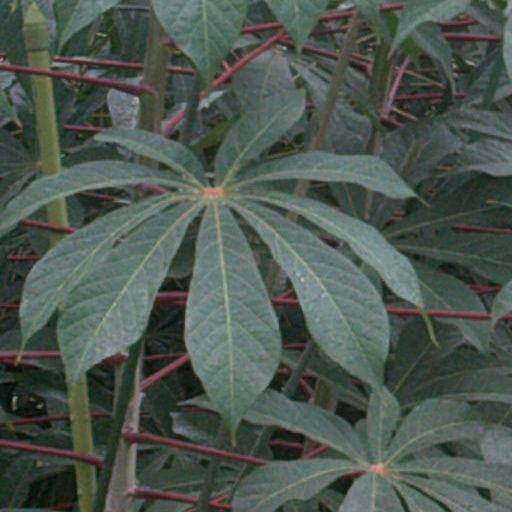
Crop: cassava